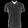
Label: T - shirt / top